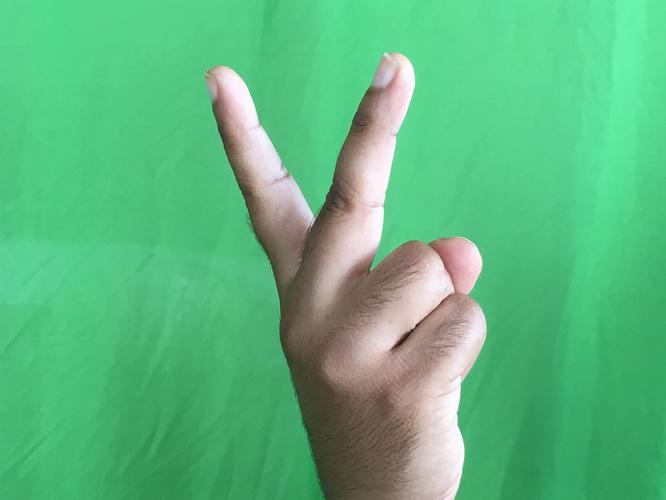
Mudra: Katrimukha
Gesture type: single_hand